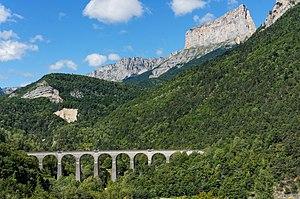
Le viaduc de l'Orbanne vu depuis Clelles
Clelles est une commune française située, géographiquement dans le Trièves, administrativement dans le département de l'Isère, en région Auvergne-Rhône-Alpes et, autrefois rattachée à l'ancienne province du Dauphiné.